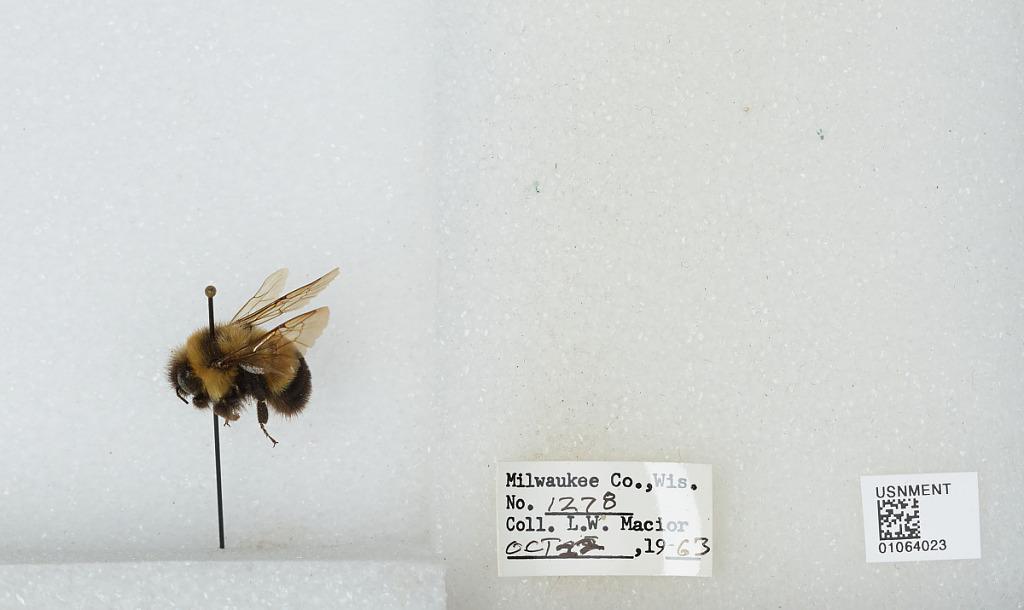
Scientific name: Bombus (Bombus) affinis Cresson
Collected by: L. Macior
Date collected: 1963-10-22
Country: United States
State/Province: Wisconsin
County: Milwaukee
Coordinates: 43, -87.9672